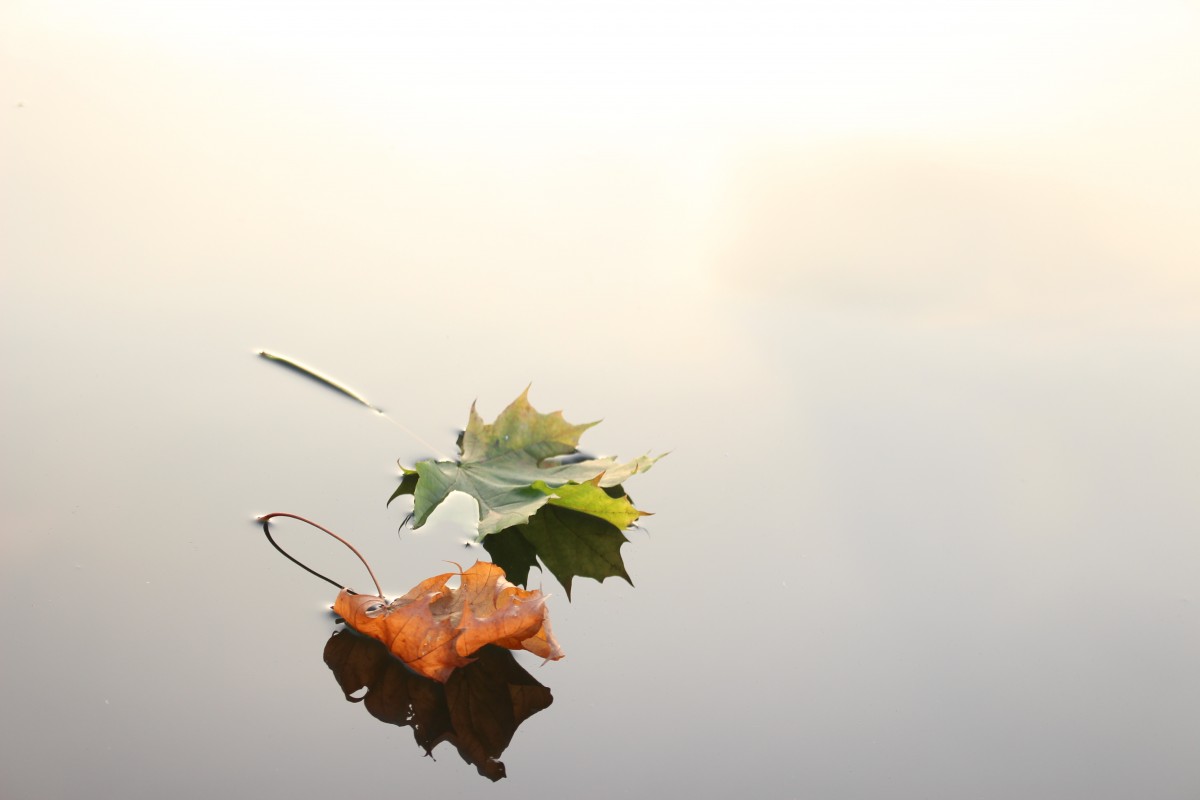
Tags: nature, branch, plant, sunlight, morning, leaf, flower, reflection, insect, autumn, yellow, flora, season, close up, leaves, flat, macro photography, atmospheric phenomenon